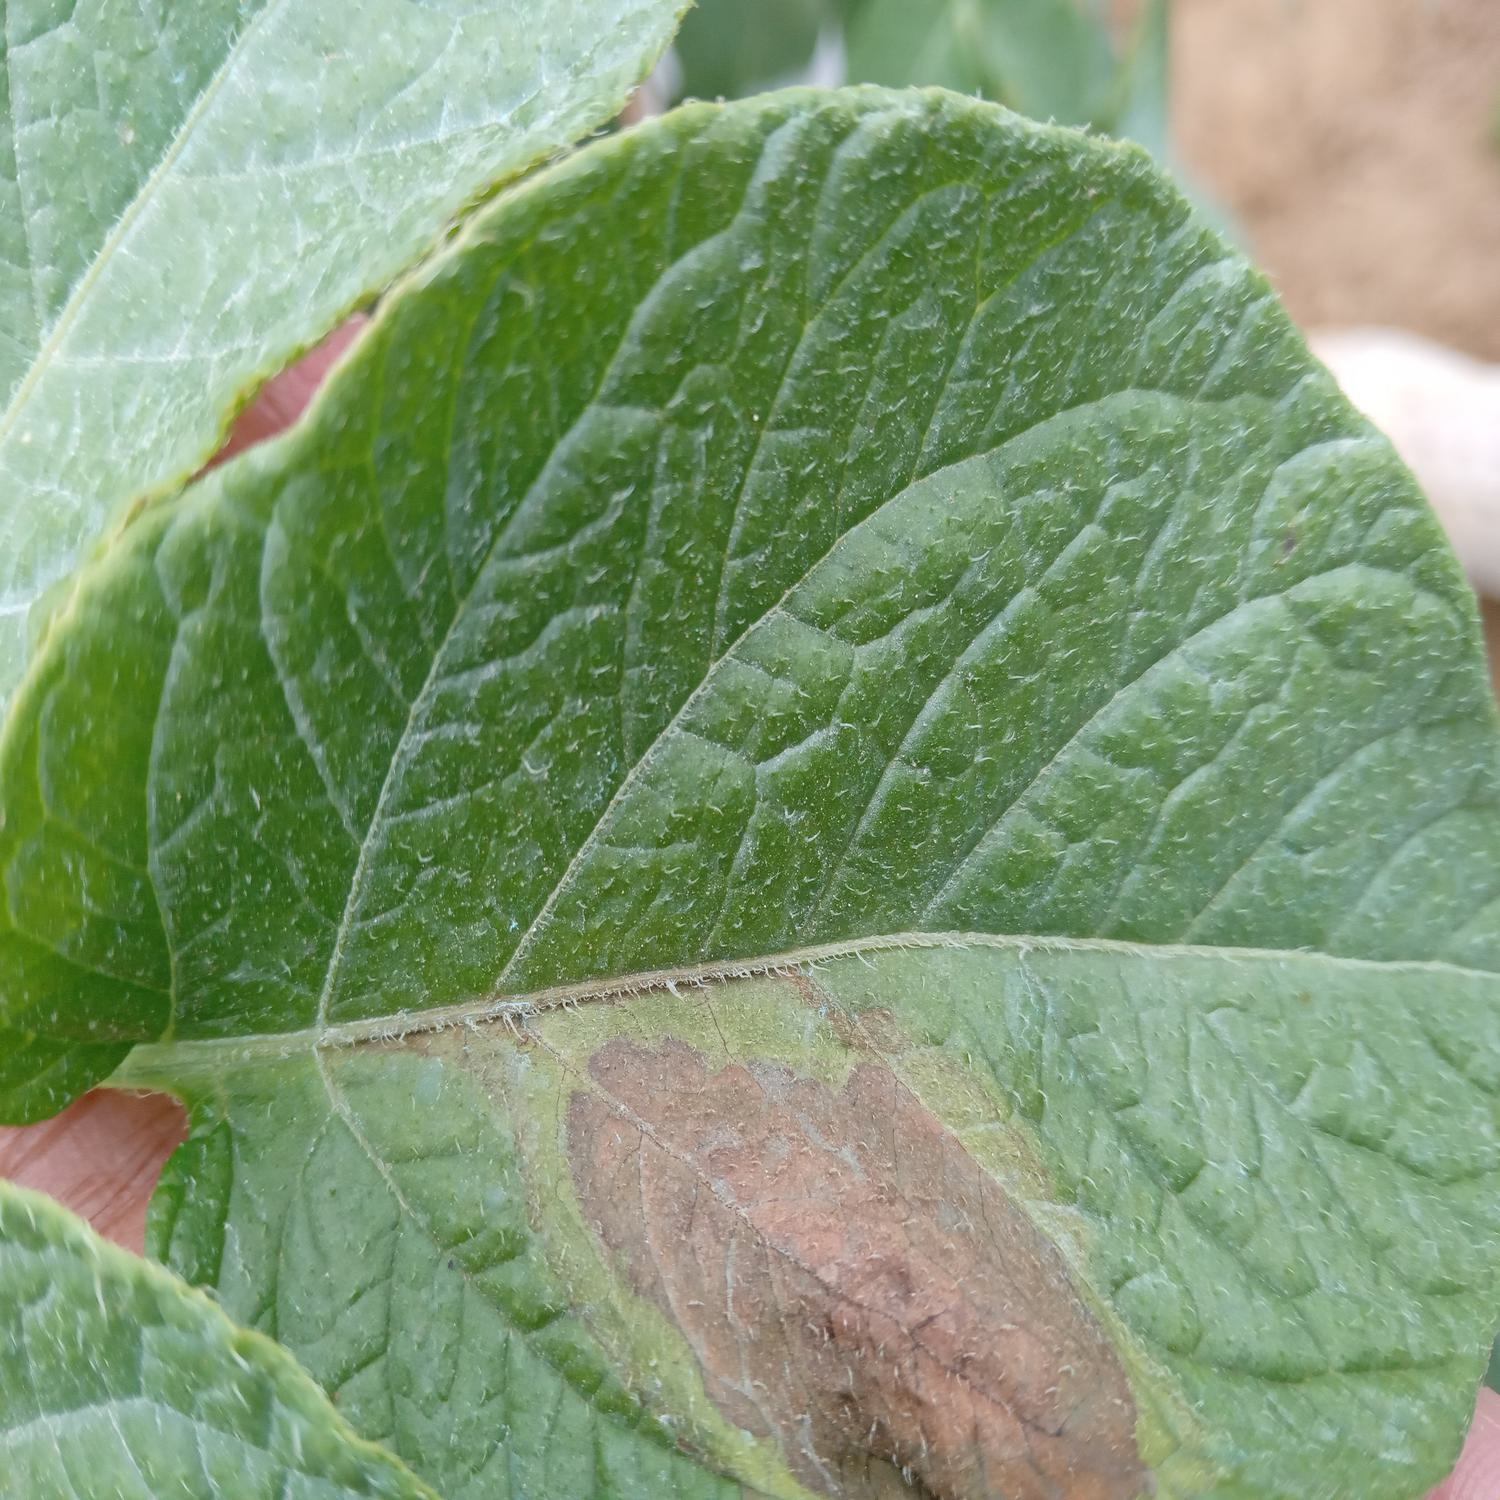
Label: Phytopthora